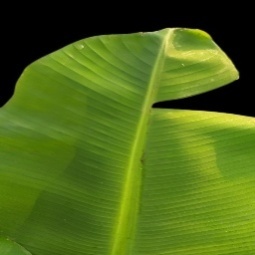
Label: Healthy